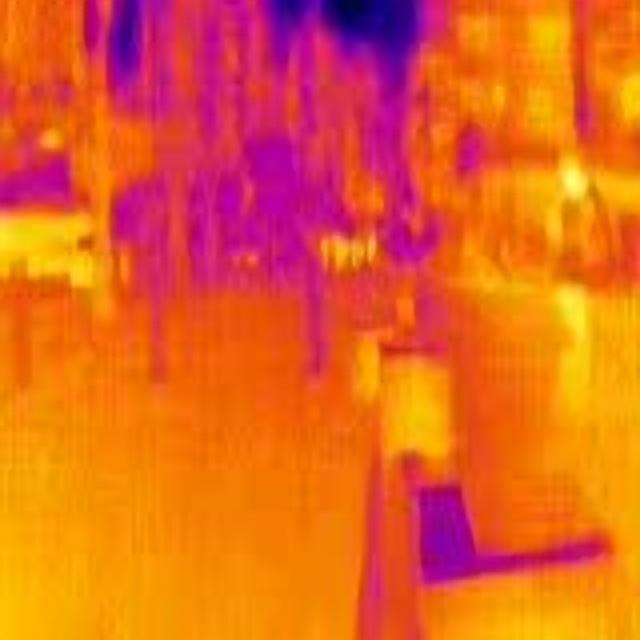
Detected objects:
label: person